Zhuhai North railway station

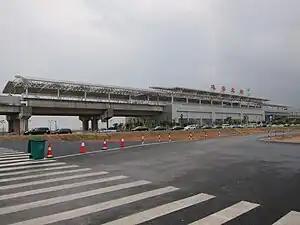

Zhuhai North (Zhuhaibei) railway station, is an elevated station on the Guangzhou–Zhuhai intercity railway. It is in the Zhuhai National Hi-Tech Industrial Development District in Xiangzhou District, Zhuhai, Guangdong Province, China.